M. Osman Siddique

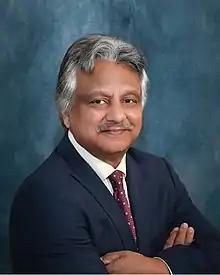
M. Osman Siddique

M. Osman Siddique (born 1950) is an American politician, former ambassador, and author. He served as the United States Ambassador to the Republic of Fiji and to the Republic of Nauru, to the Kingdom of Tonga and to Tuvalu from 1999 to 2001. He was the US ambassador during the 2000 Fijian coup d'état. Siddique is the first American Muslim to be appointed as an Ambassador from the United States.